Clemson–South Carolina rivalry

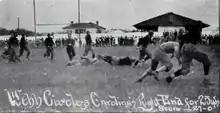
Action in the 1911 Clemson–USC football game

World War II produced one of the most bizarre situations in the history of the rivalry. Cary Cox, a football player of the victorious Clemson squad in 1942, signed up for the V-12 program in 1943 and was placed at USC. The naval instructors at USC ordered him to play on the football team and he was named the captain for the Big Thursday game against Clemson. Cox was reluctant to play against his former teammates and he voiced his concerns to coach Lt. James P. Moran who responded, "Cox, I can't promise you'll get a Navy commission if you play Thursday, but I can damn well promise that you won't get one if you don't play." Cox then went out and led the Carolina team to a 33–6 win against Clemson. He would return to Clemson after the war and captain the 1947 team in a losing effort to Carolina, but Cox earned his place in history as the only player to captain both schools' football teams.